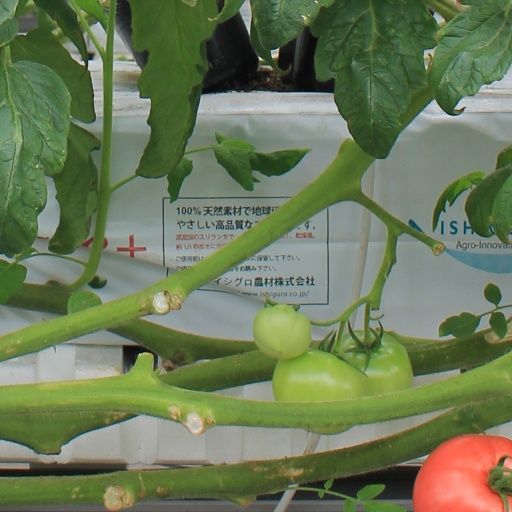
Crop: tomato